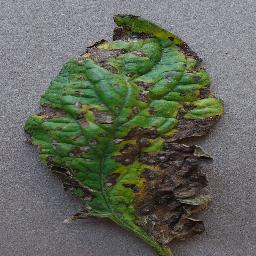
Label: Tomato___Early_blight